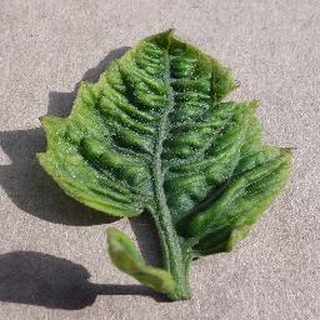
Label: tomato_yellow_leaf_curl_virus